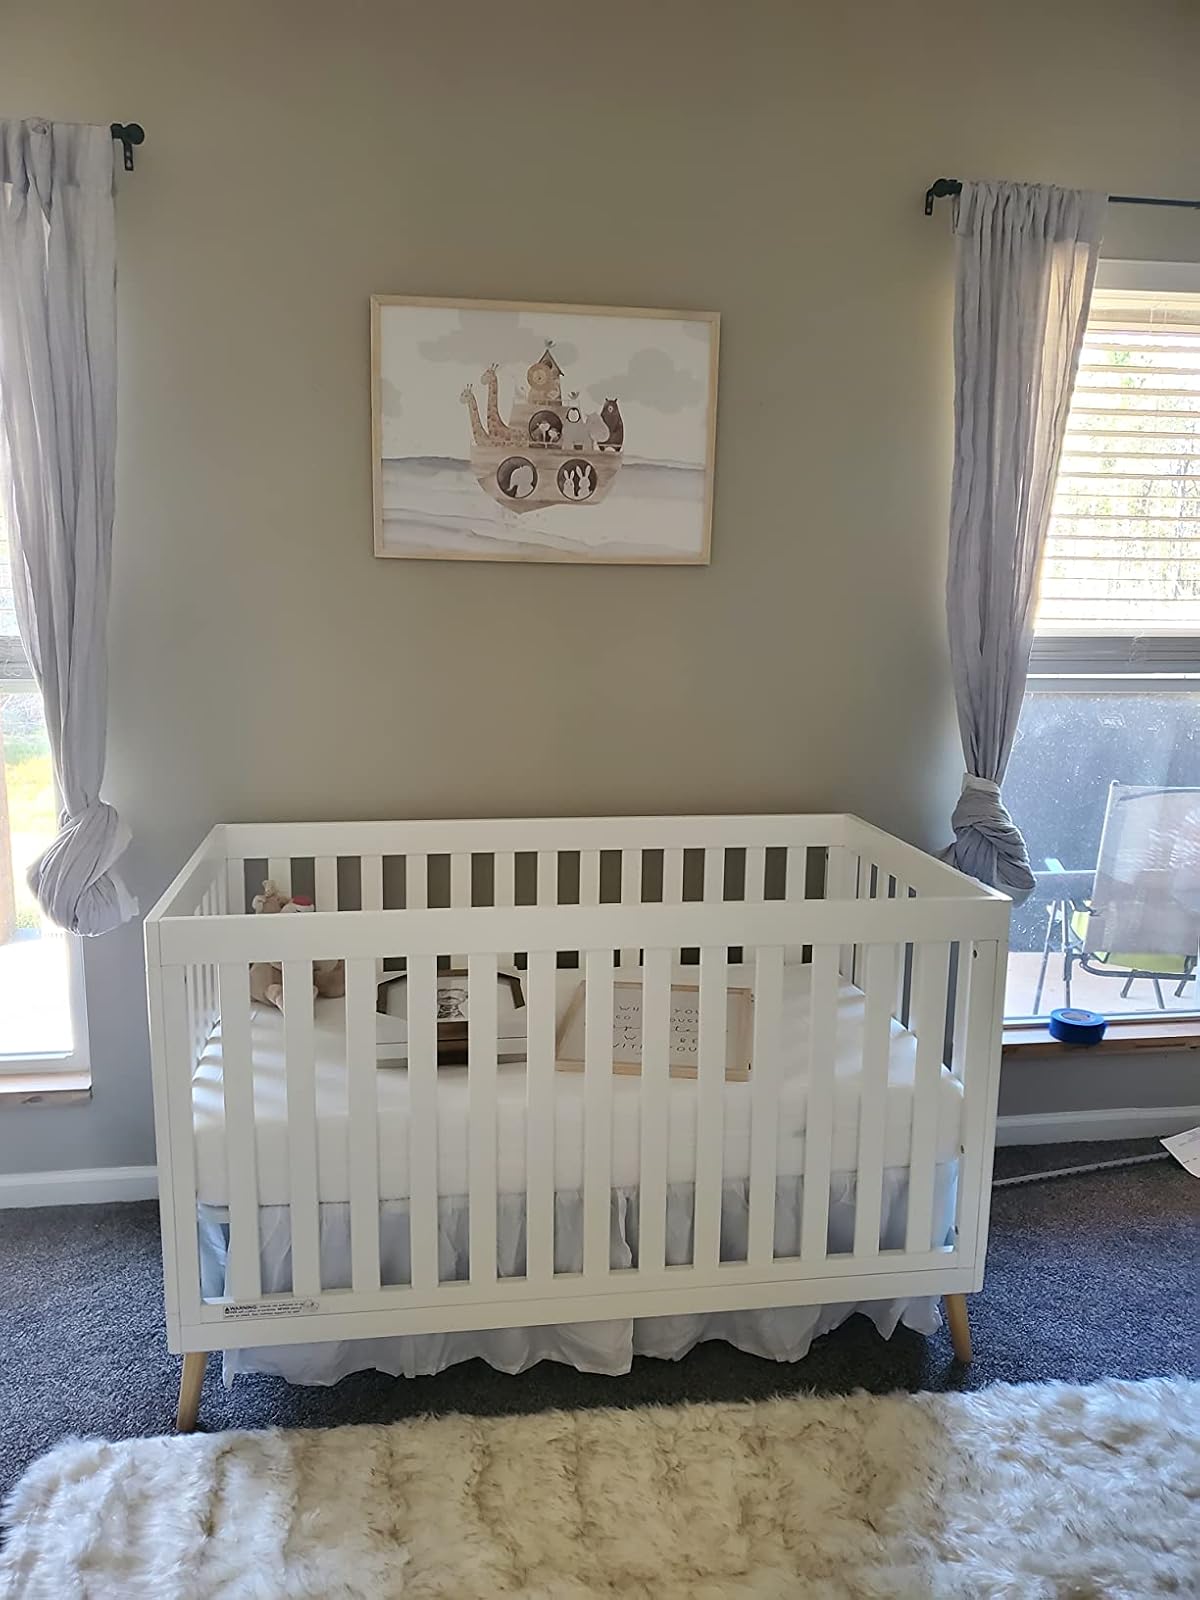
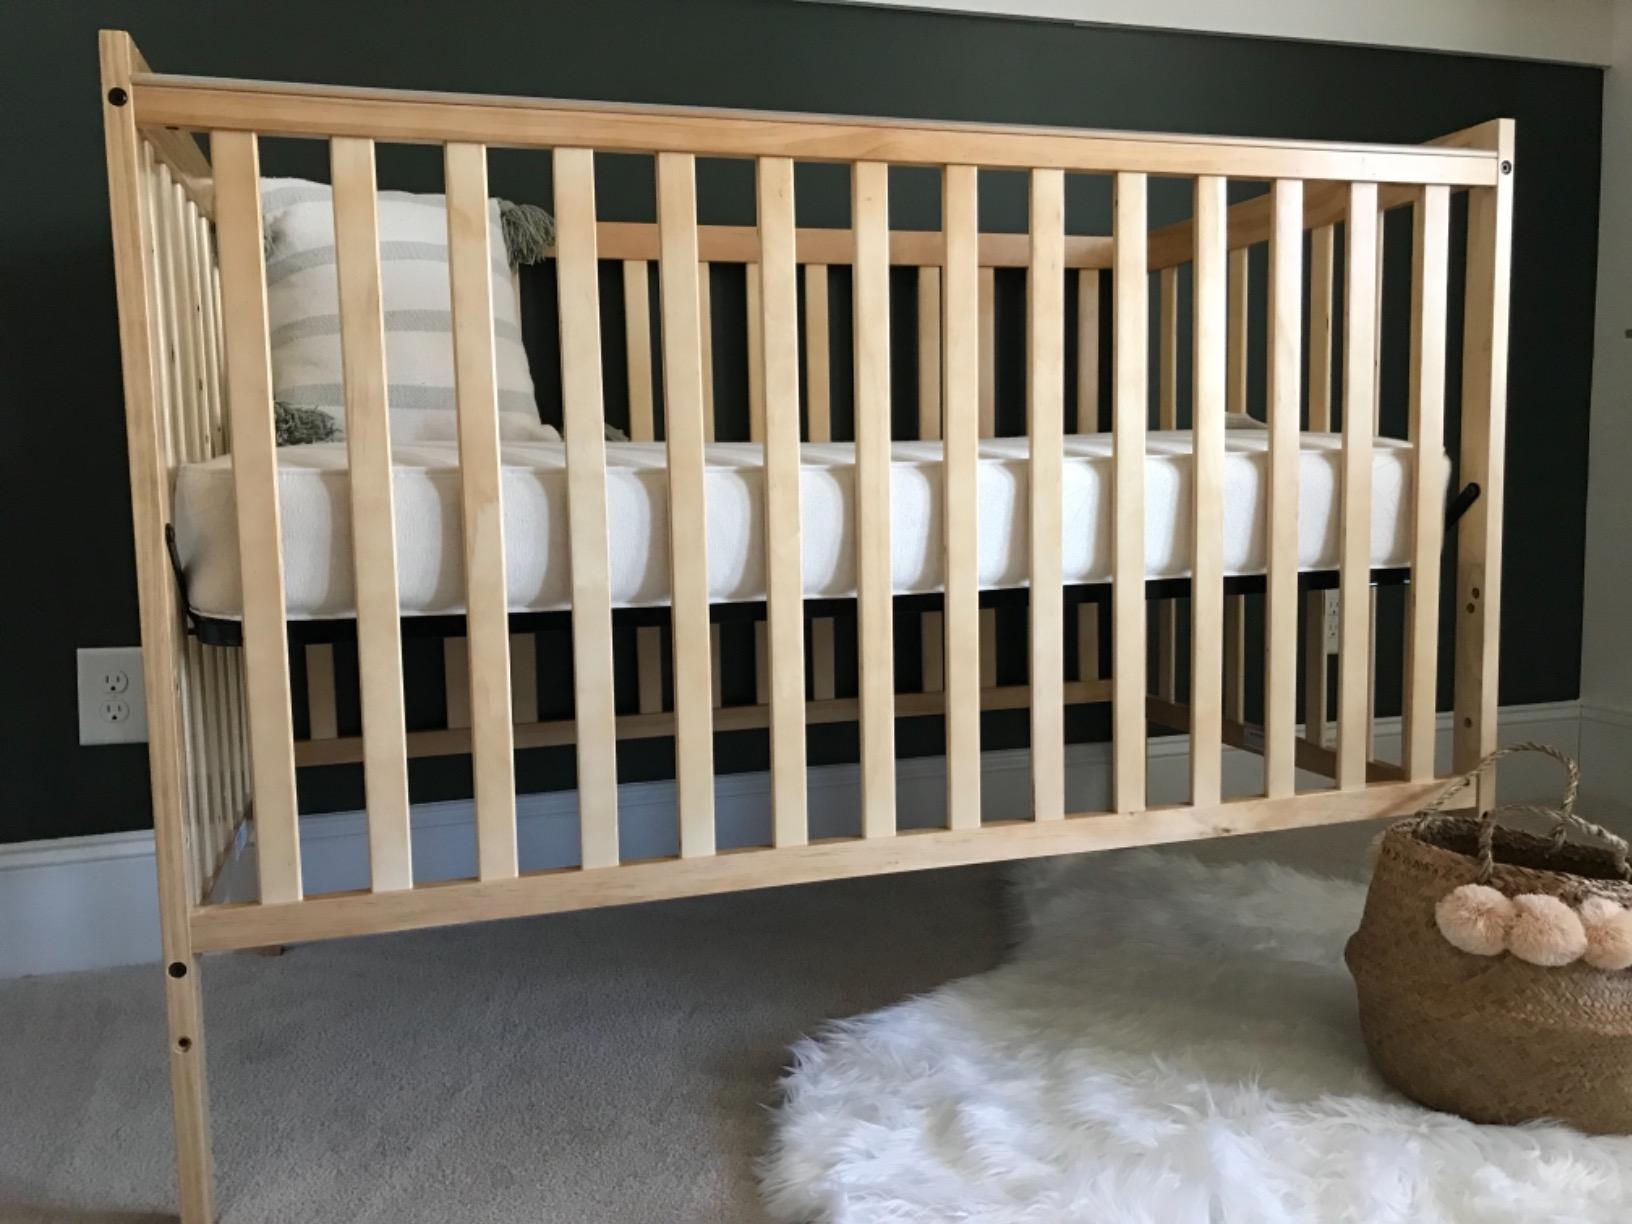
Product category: products_crib
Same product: no